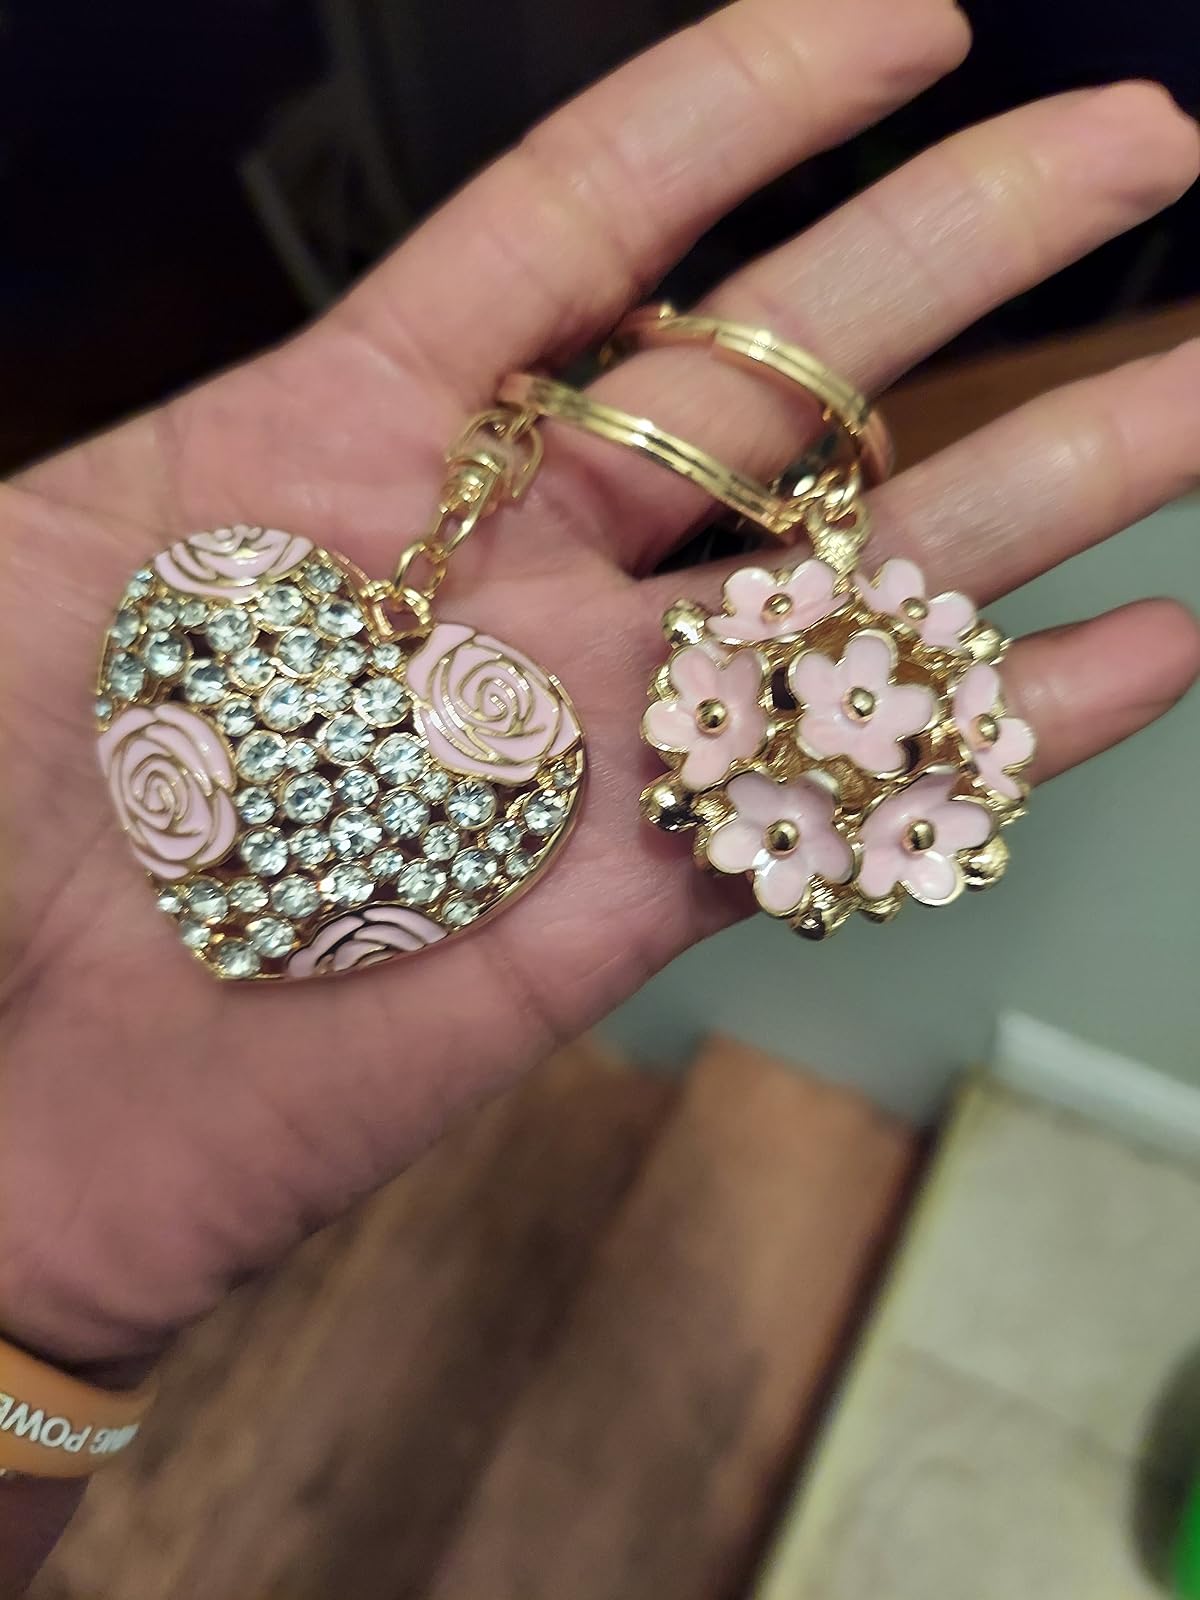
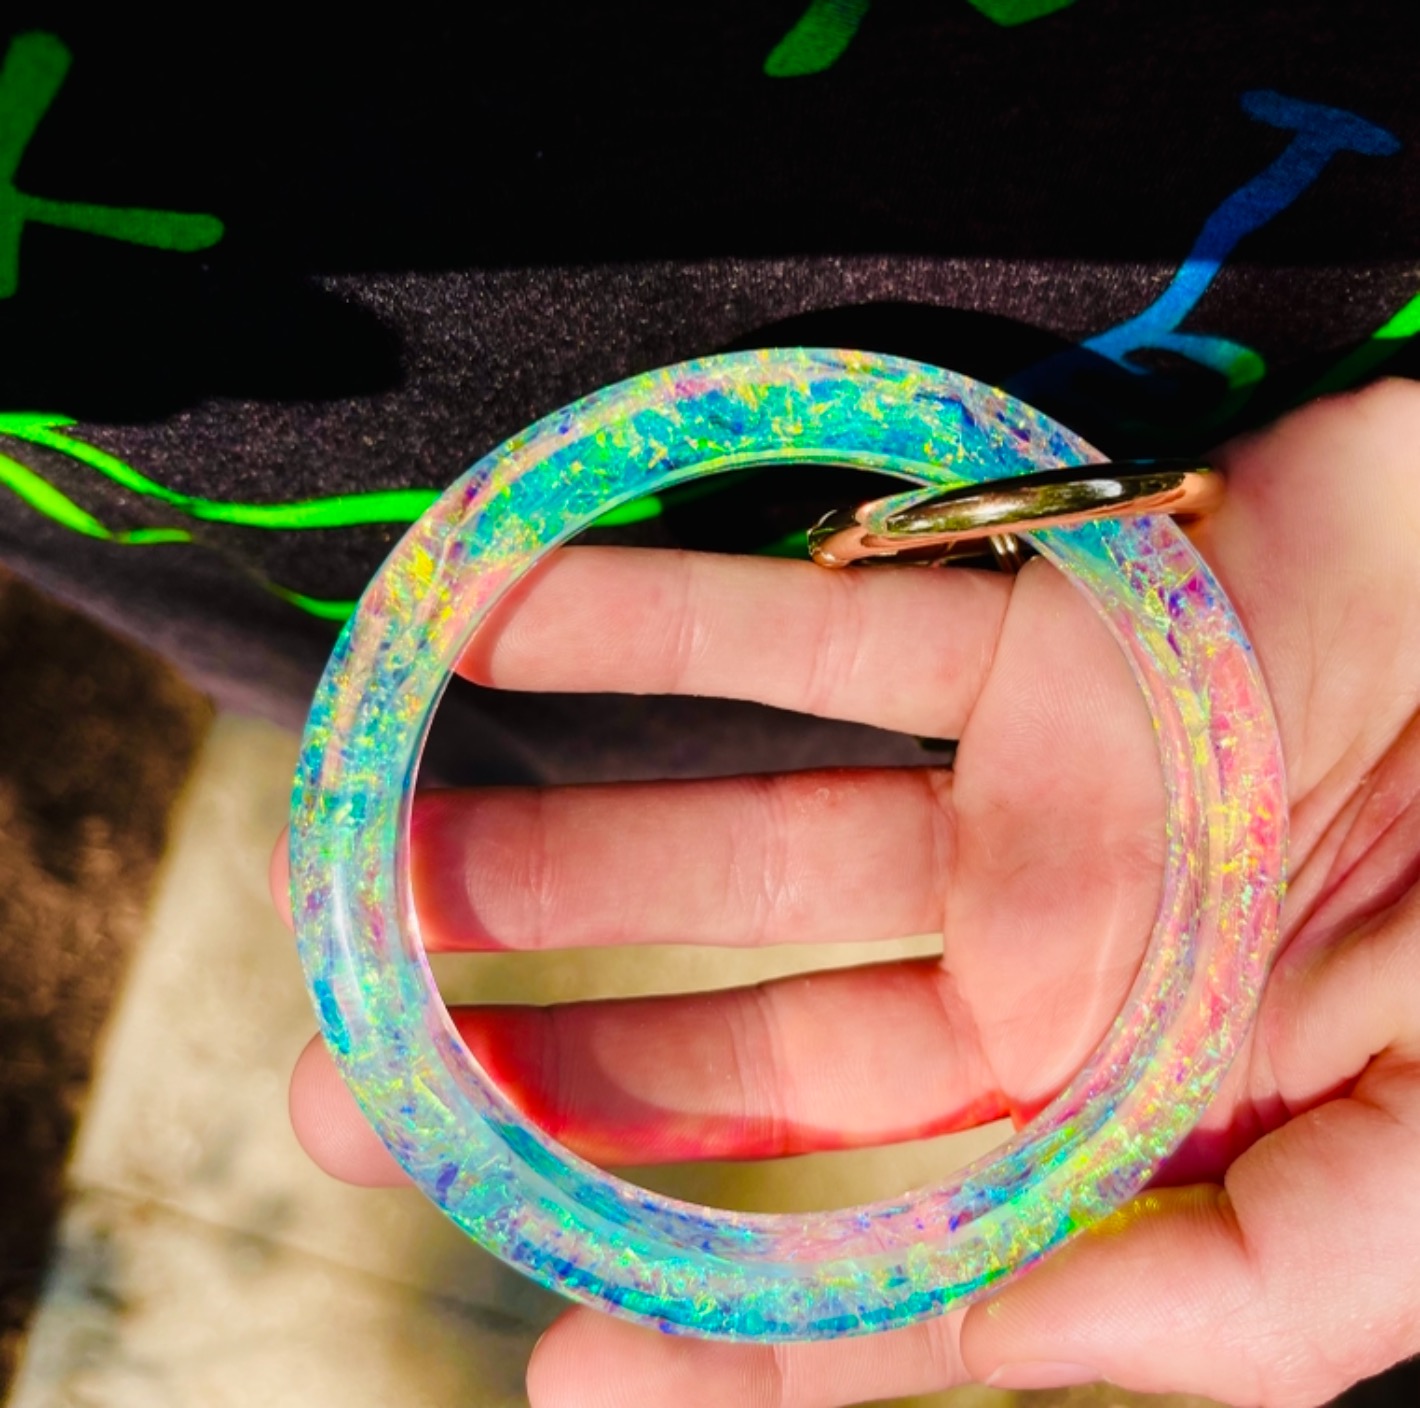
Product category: accessories_keychain
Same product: no